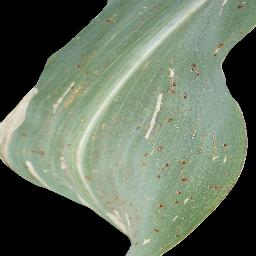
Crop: corn
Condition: (maize)_common_rust